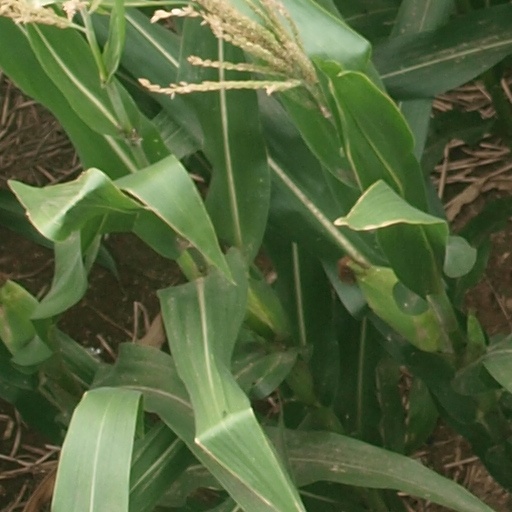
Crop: maize; corn